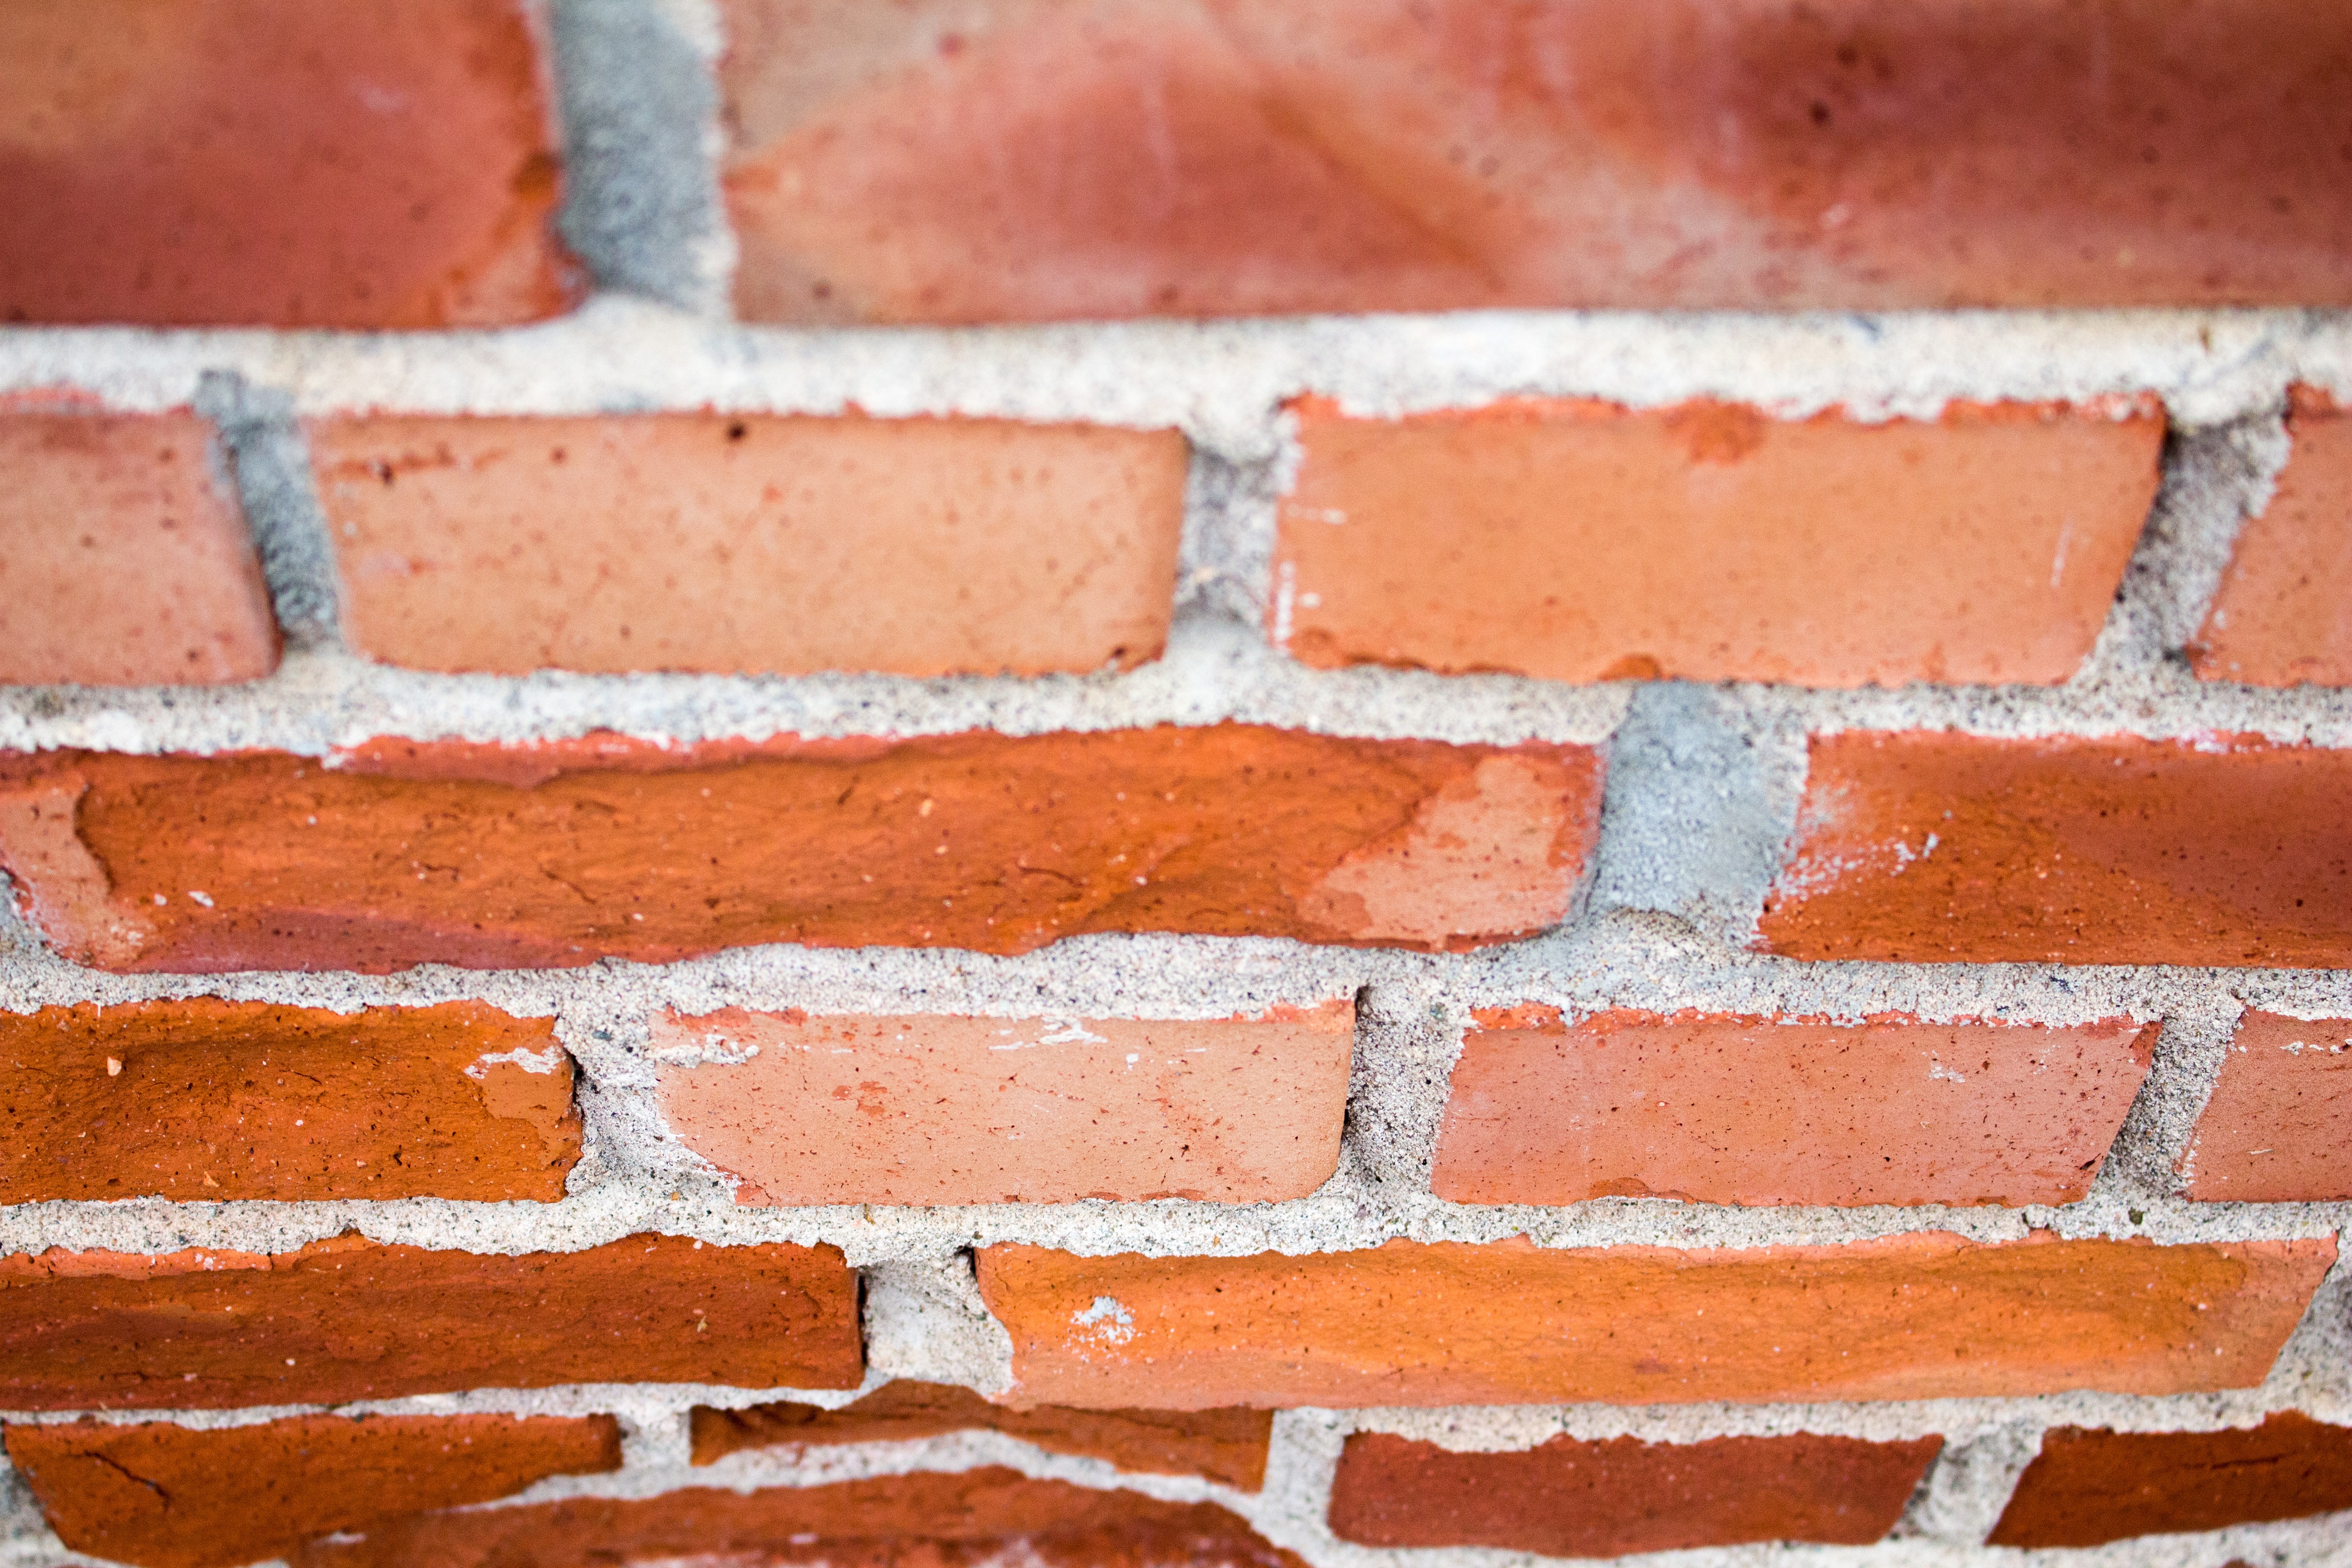
texture, floor, building, wall, part, orange, pattern, red, brick, material, concrete, climb, brick wall, background, rectangle, bricks, blocks, hard, brickwork, old factory, imprisoned, hurdle, brick texture, break through, break out, nonflammable, pink floyd, the wall, separate